M-56 Howitzer

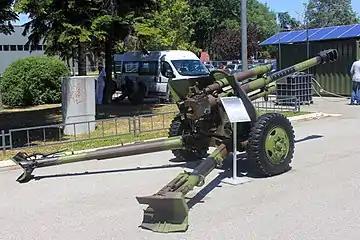
M56A1 105 mm howitzer in Partner 2017

The M-09 Self propelled 105mm gun has direct and indirect shooting capabilities. It can carry up to 60 rounds. It can be mounted on various truck chassis including TAM, FAP, TATRA, KAMAZ and Mercedes models.